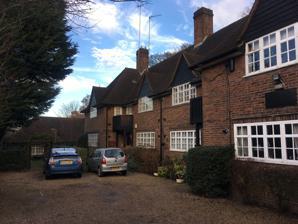
Building: Barnett Homestead
Country: United Kingdom
Year built: 1916
Barnett Homestead The Barnett Homestead is a grade II listed building in Erskine Hill, Hampstead Garden Suburb , in north London , England . Designed by architect John Soutar , the building comprises 12 apartments intended for soldiers' widows and their children, and its construction was funded by shipbuilder and philanthropist Sir Alfred Yarrow in 1916. The building was given its name as a memorial to clergyman and social reformer Samuel Augustus Barnett , who was a friend of Yarrow's. It was listed in November 1996. The building is symmetrically designed in a Georgian style, though Soutar adopted a cottage vernacular with dormer windows. A metal plaque on the west face of the south wing bears the inscription: "These cottages were built by Sir Alfred Yarrow Baronet out of his great respect for and in affectionate memory of his friend Canon S. A. Barnett, whose life was spent in assisting all with whom he came in contact to become both nobler and happier." Barnett was married to Henrietta Barnett , who founded The Institute (later renamed Henrietta Barnett School ) nearby in 1911. References